Ohio Amish Country

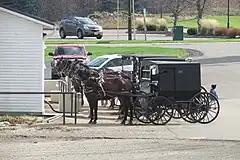
A row of five parked Amish buggies in Holmes County

In Ohio in 1998 the typical congregation consisted of 25 families and met every other week at a different family's home. A meal is served following the service, which last approximately 4 hours. Hymns are sung from the "Ausbund", the oldest hymnal in continuous use.